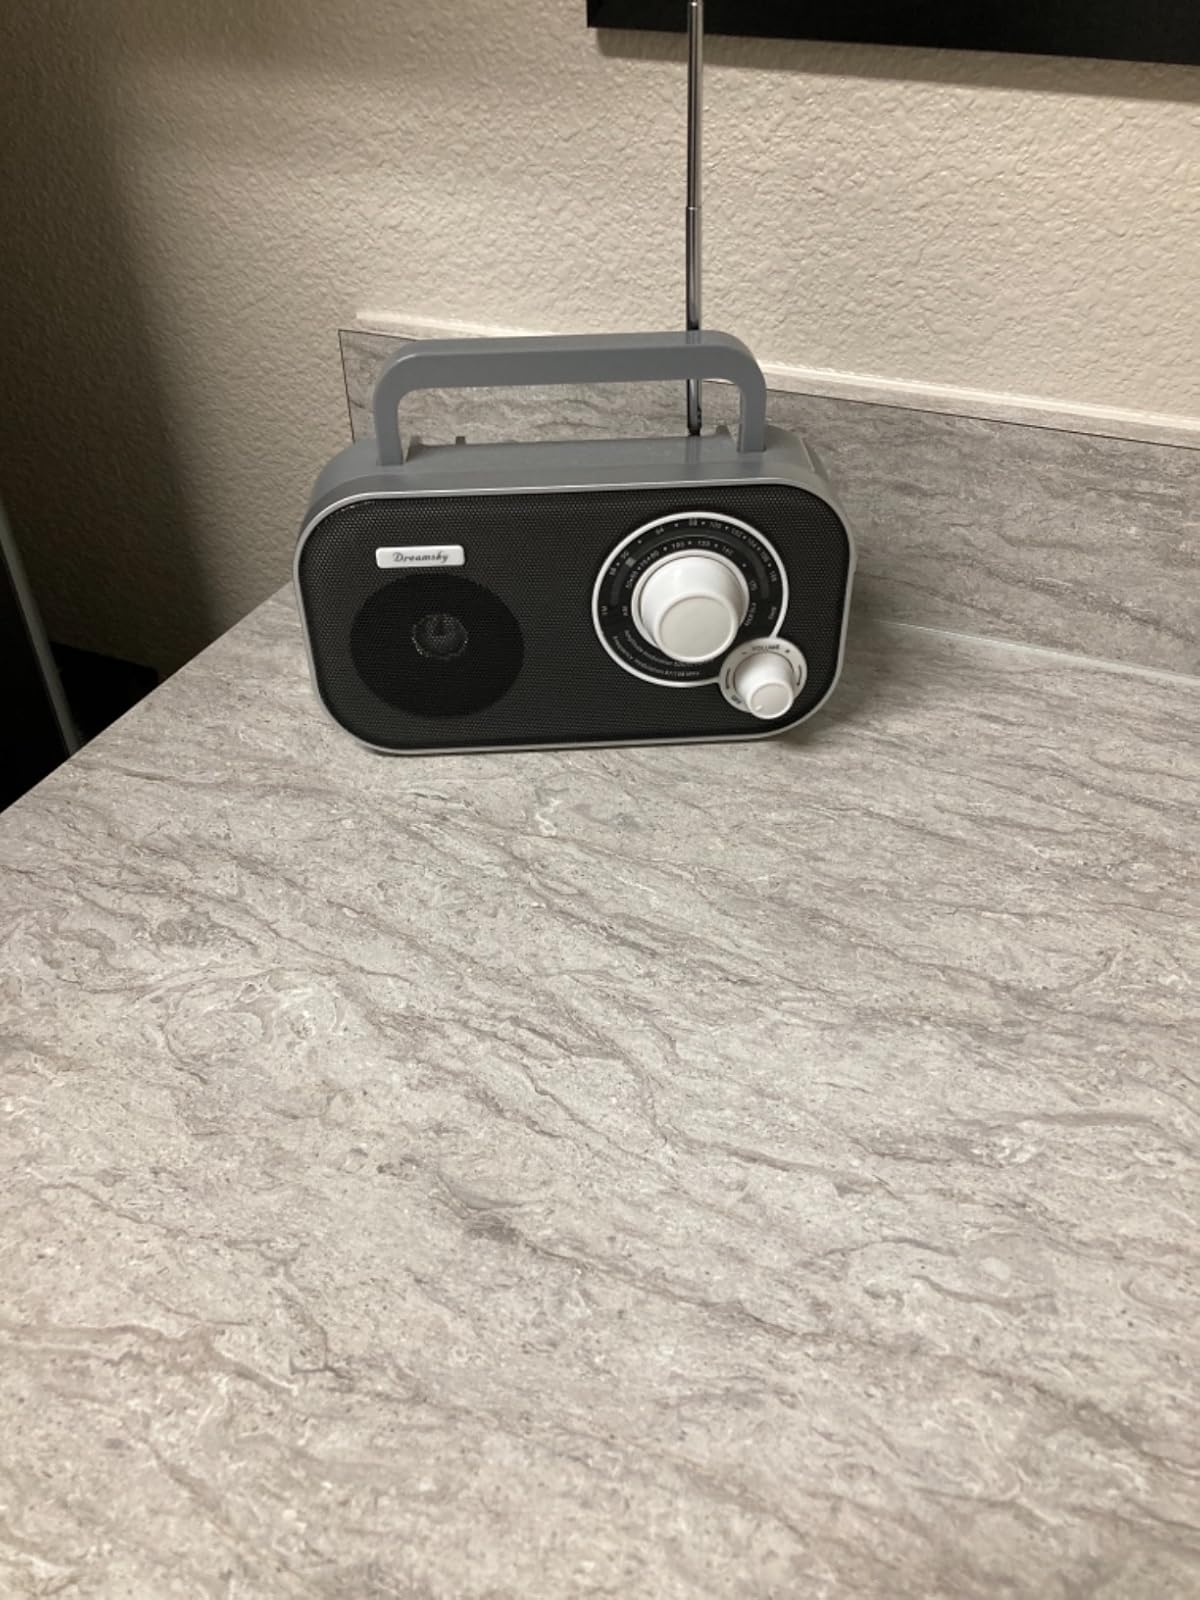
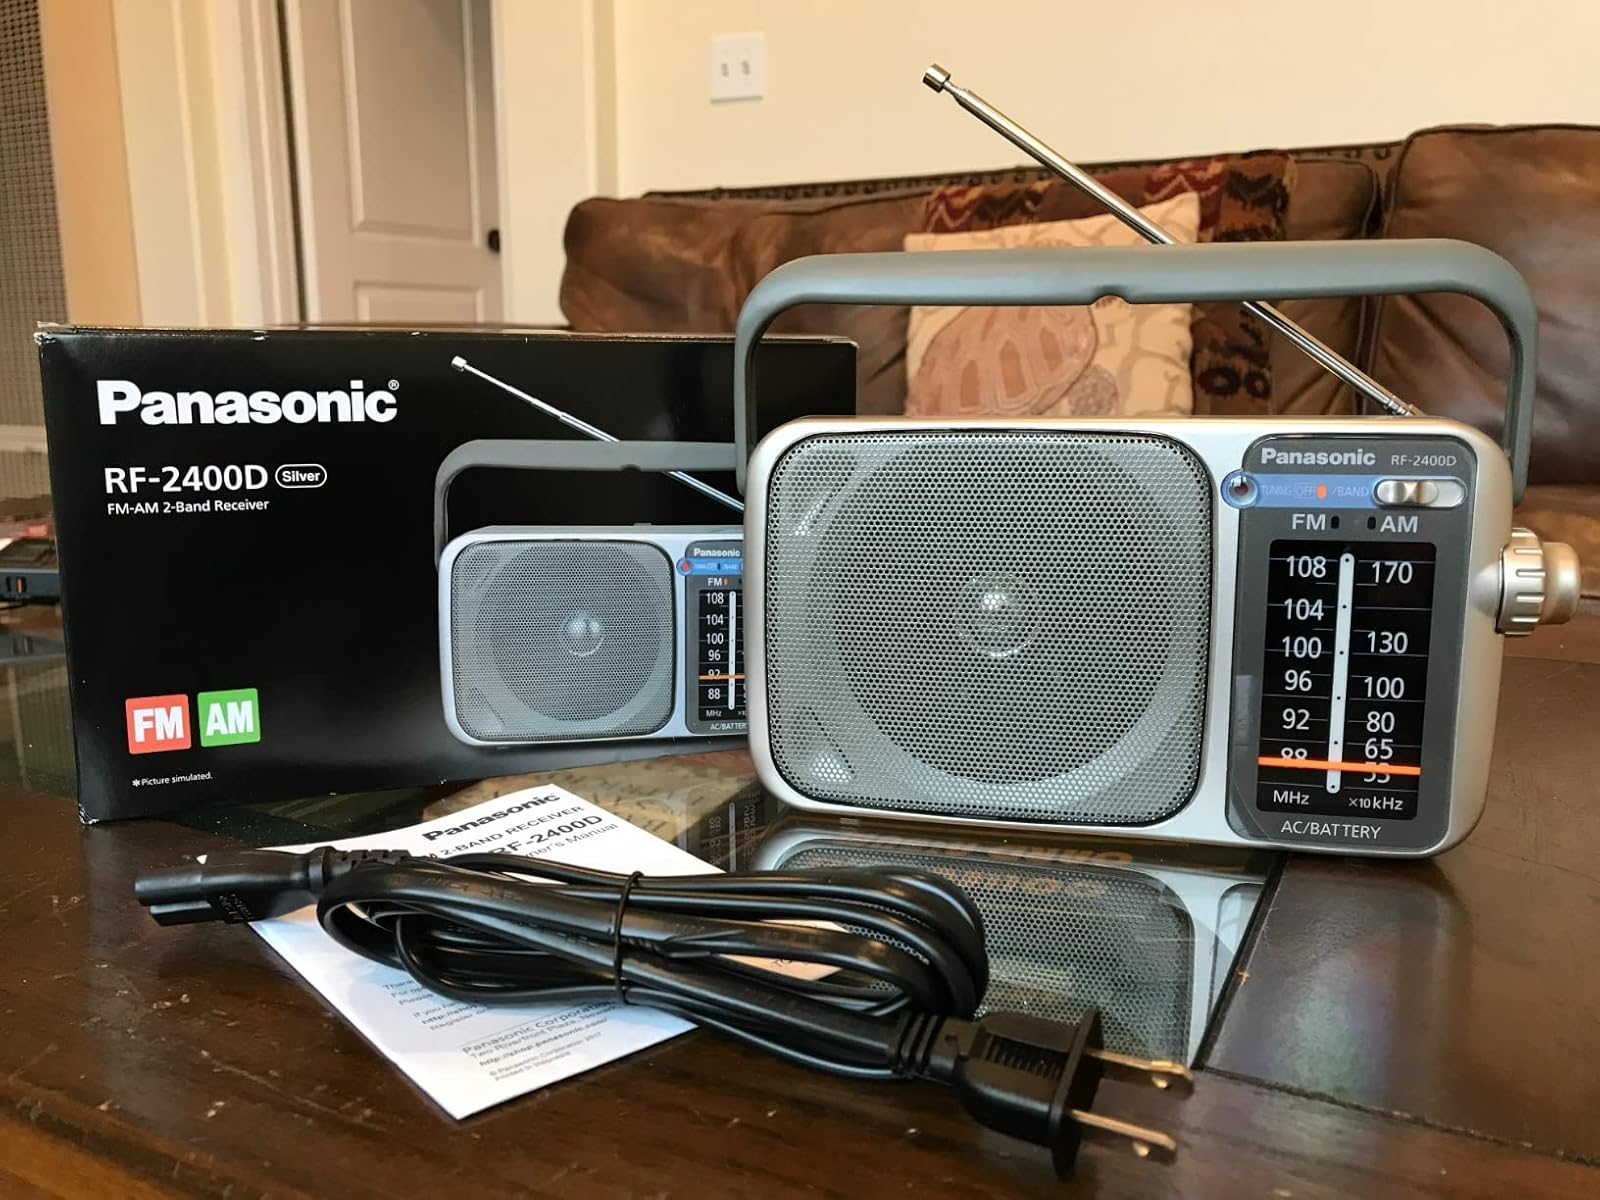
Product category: radio
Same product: no